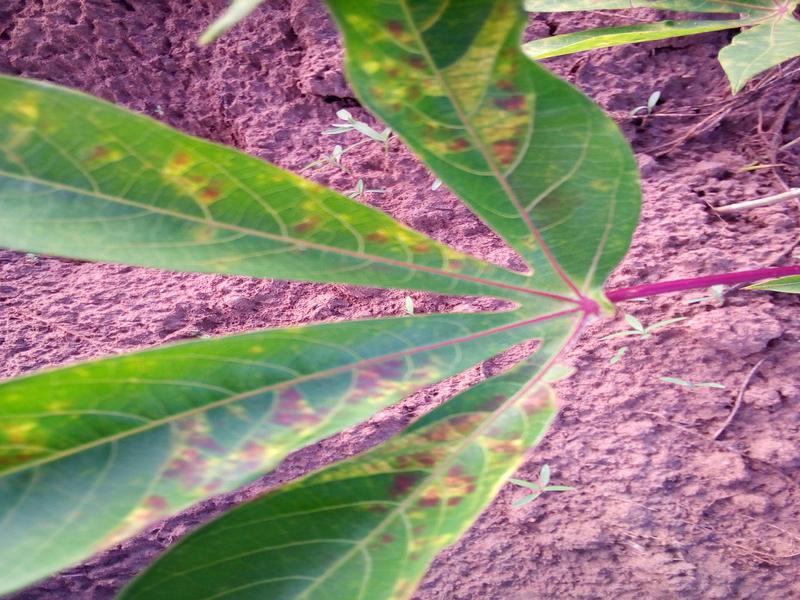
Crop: cassava
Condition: mosaic_disease